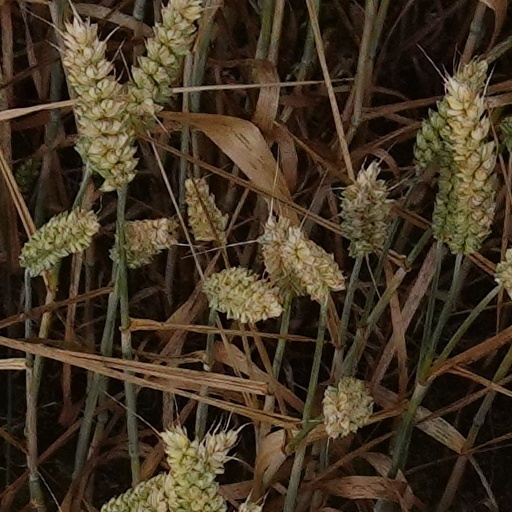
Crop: wheat